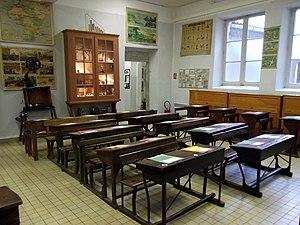
Une des salles du musée de l'école, situé, rue du plot, au cœur de la Cité de Carcassonne.
Le musée de l'école est situé au cœur de la cité médiévale de Carcassonne dans le département de l'Aude.